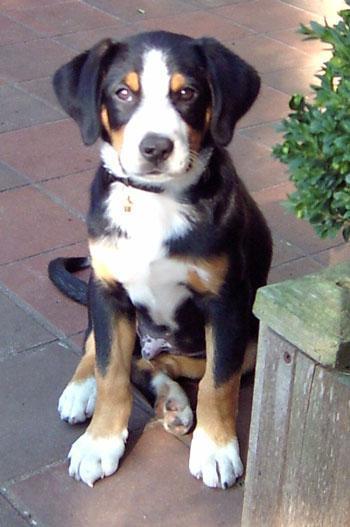
EntleBucher